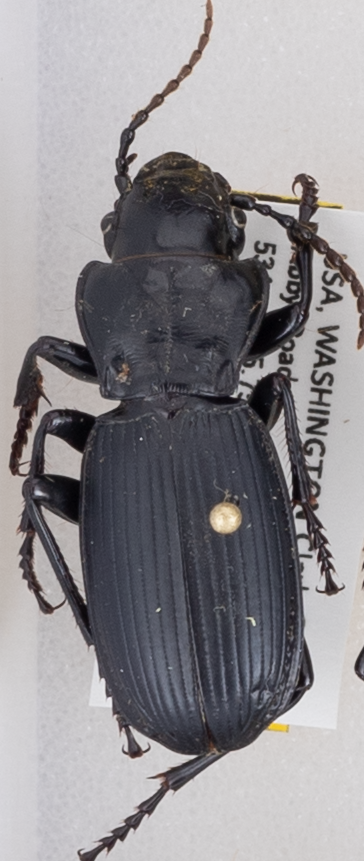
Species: Pterostichus lama
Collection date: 2019-06-11
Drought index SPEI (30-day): -0.572
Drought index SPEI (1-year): -2.09
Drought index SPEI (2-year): -2.09